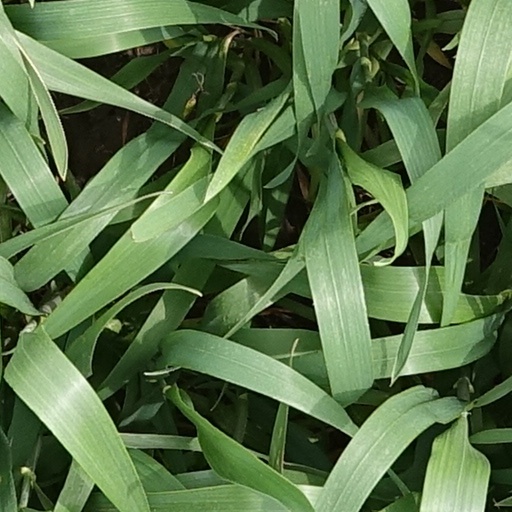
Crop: wheat